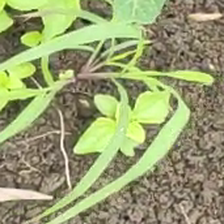
Weed species: Digitaria_SP_(Digitaria Sanguinalis )